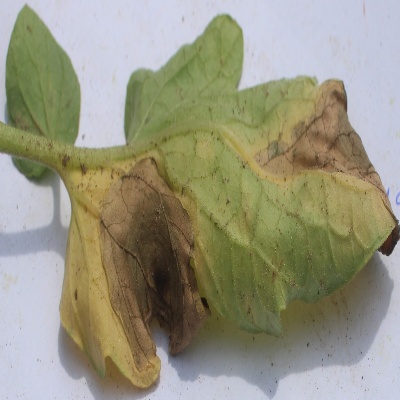
Crop: Tomato
Condition: verticulium wilt